St. Albert, Alberta

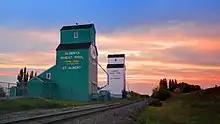
Historic Alberta Wheat Pool and Alberta Grain Co. grain elevators by the rail line in St. Albert. Both were saved from demolition and are now Provincial historic sites of Alberta, now known as the St. Albert Grain Elevator Park

The Kinsmen Rainmaker Rodeo starts with a parade that winds its way through the heart of St. Albert. After the parade, the rodeo begins, with rodeo events, midway, and musical performances.